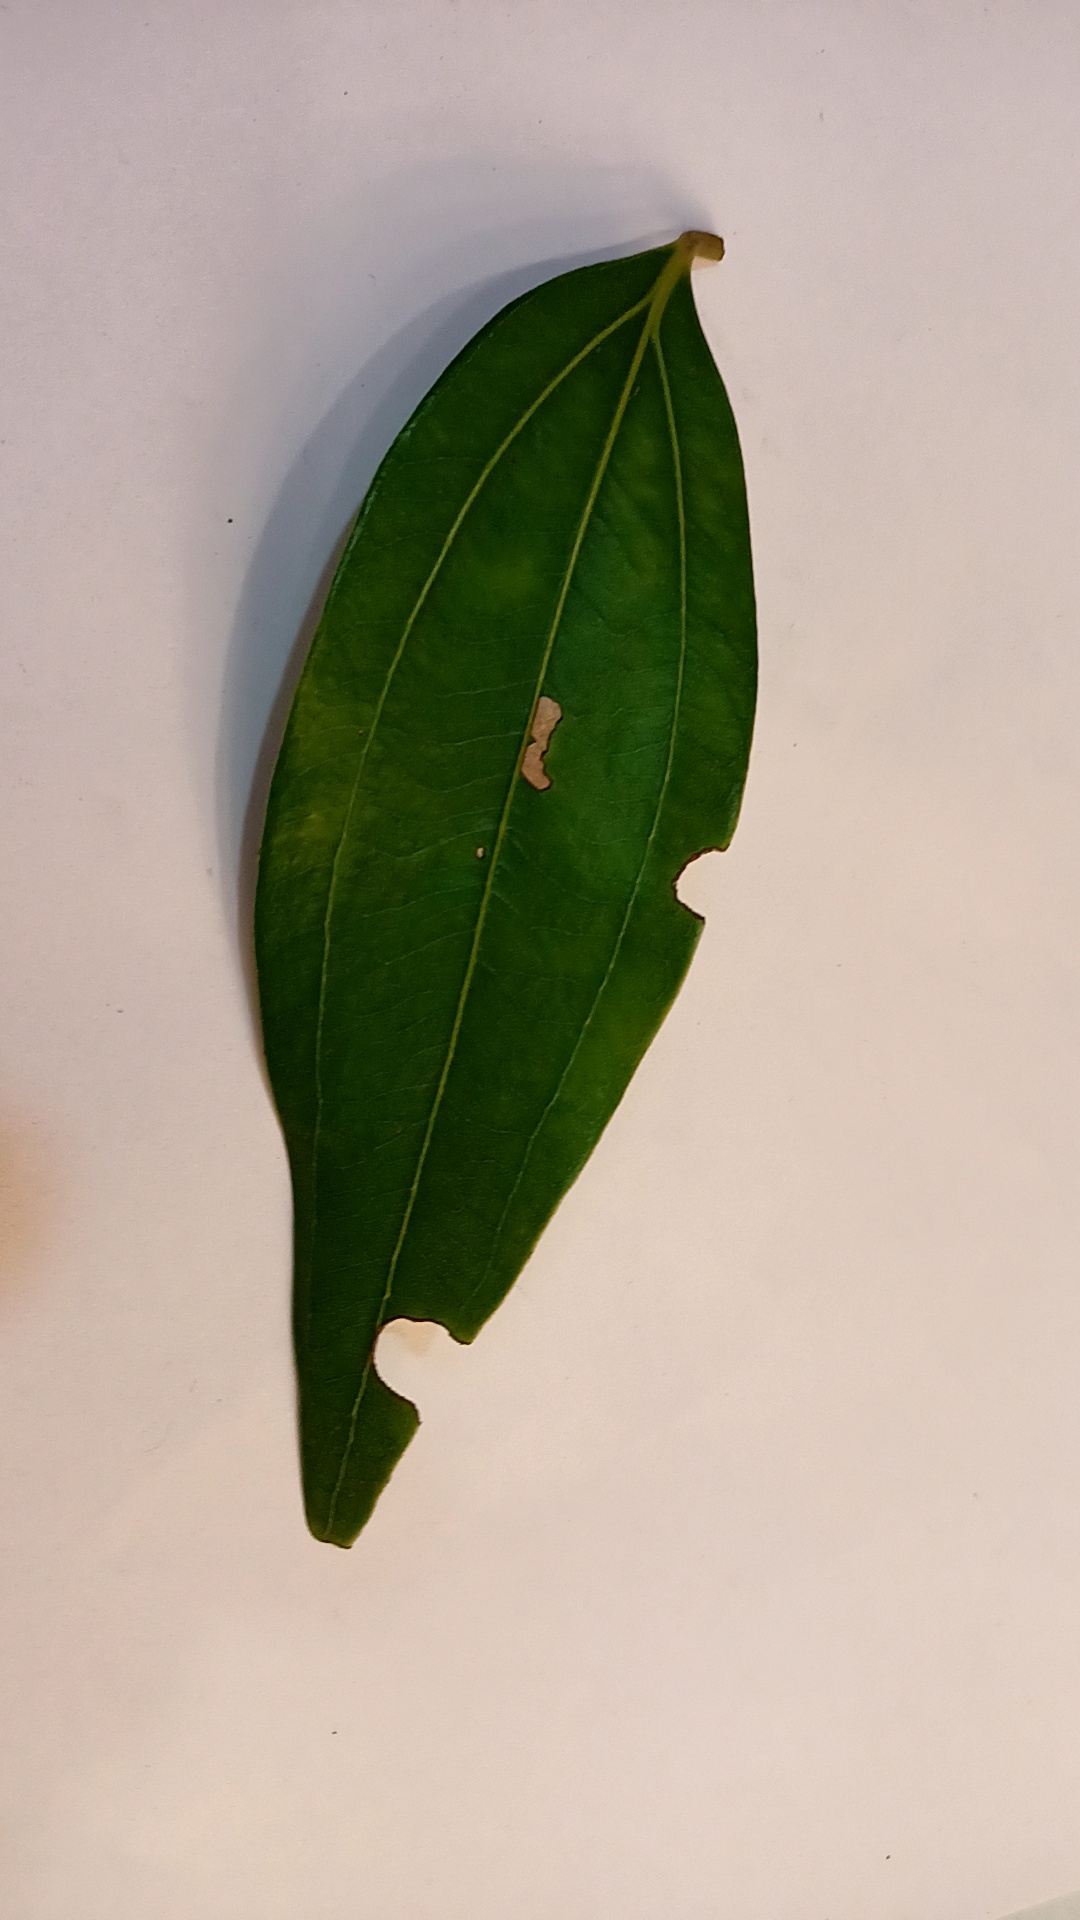
Label: Disease